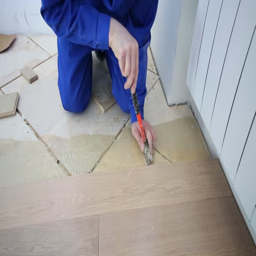
workers removes board from the floor and puts it next to him